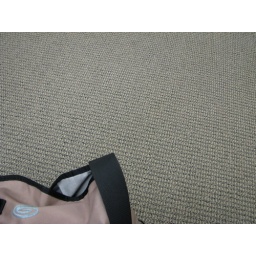
bag on the floor in the tlc